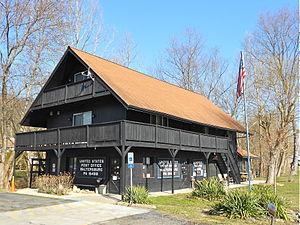
Menallen Township est un township situé au nord-ouest de la partie centrale du comté de Fayette, en Pennsylvanie, aux États-Unis. En 2010, il comptait une population de 4 205 habitants.